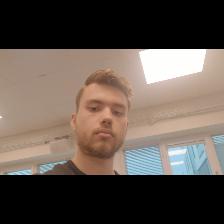
Label: Human